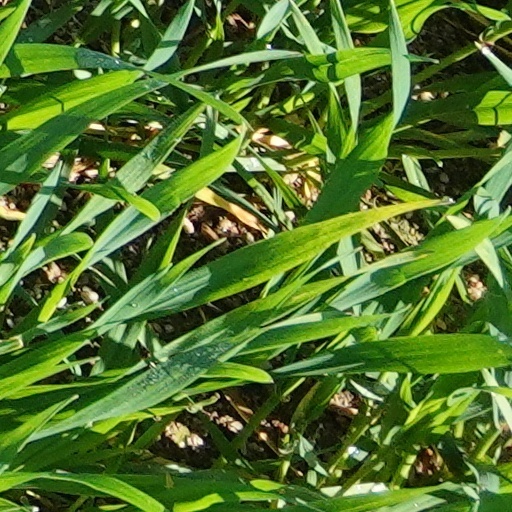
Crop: wheat